Henri Gouraud

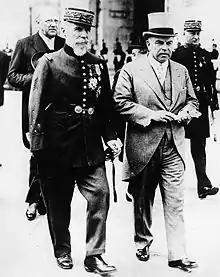
Gouraud, as Military Governor of Paris, escorting Canadian Prime Minister William Lyon Mackenzie King to the Tomb of the Unknown Soldier at the Arc de Triomphe.

In 1923, he returned to France, where he was the Military Governor of Paris from 1923 to 1937. He also served on the Supreme Allied War Council from 1927 until his retirement in 1937. General Gouraud died in Paris in 1946.